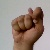
The image shows a hand gesture representing the letter 'T' in Indian Sign Language.